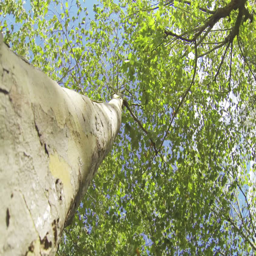
looking up to trees in the wind